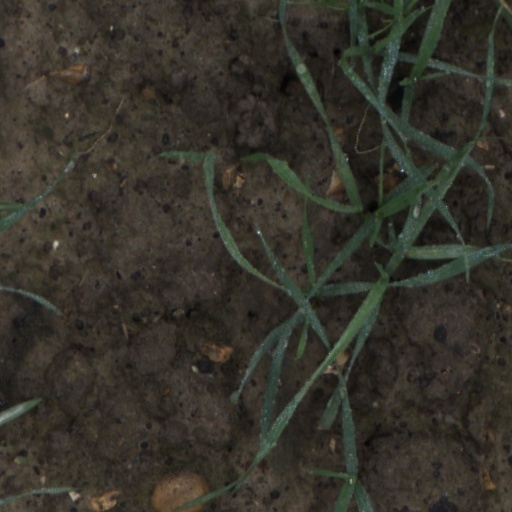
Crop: wheat